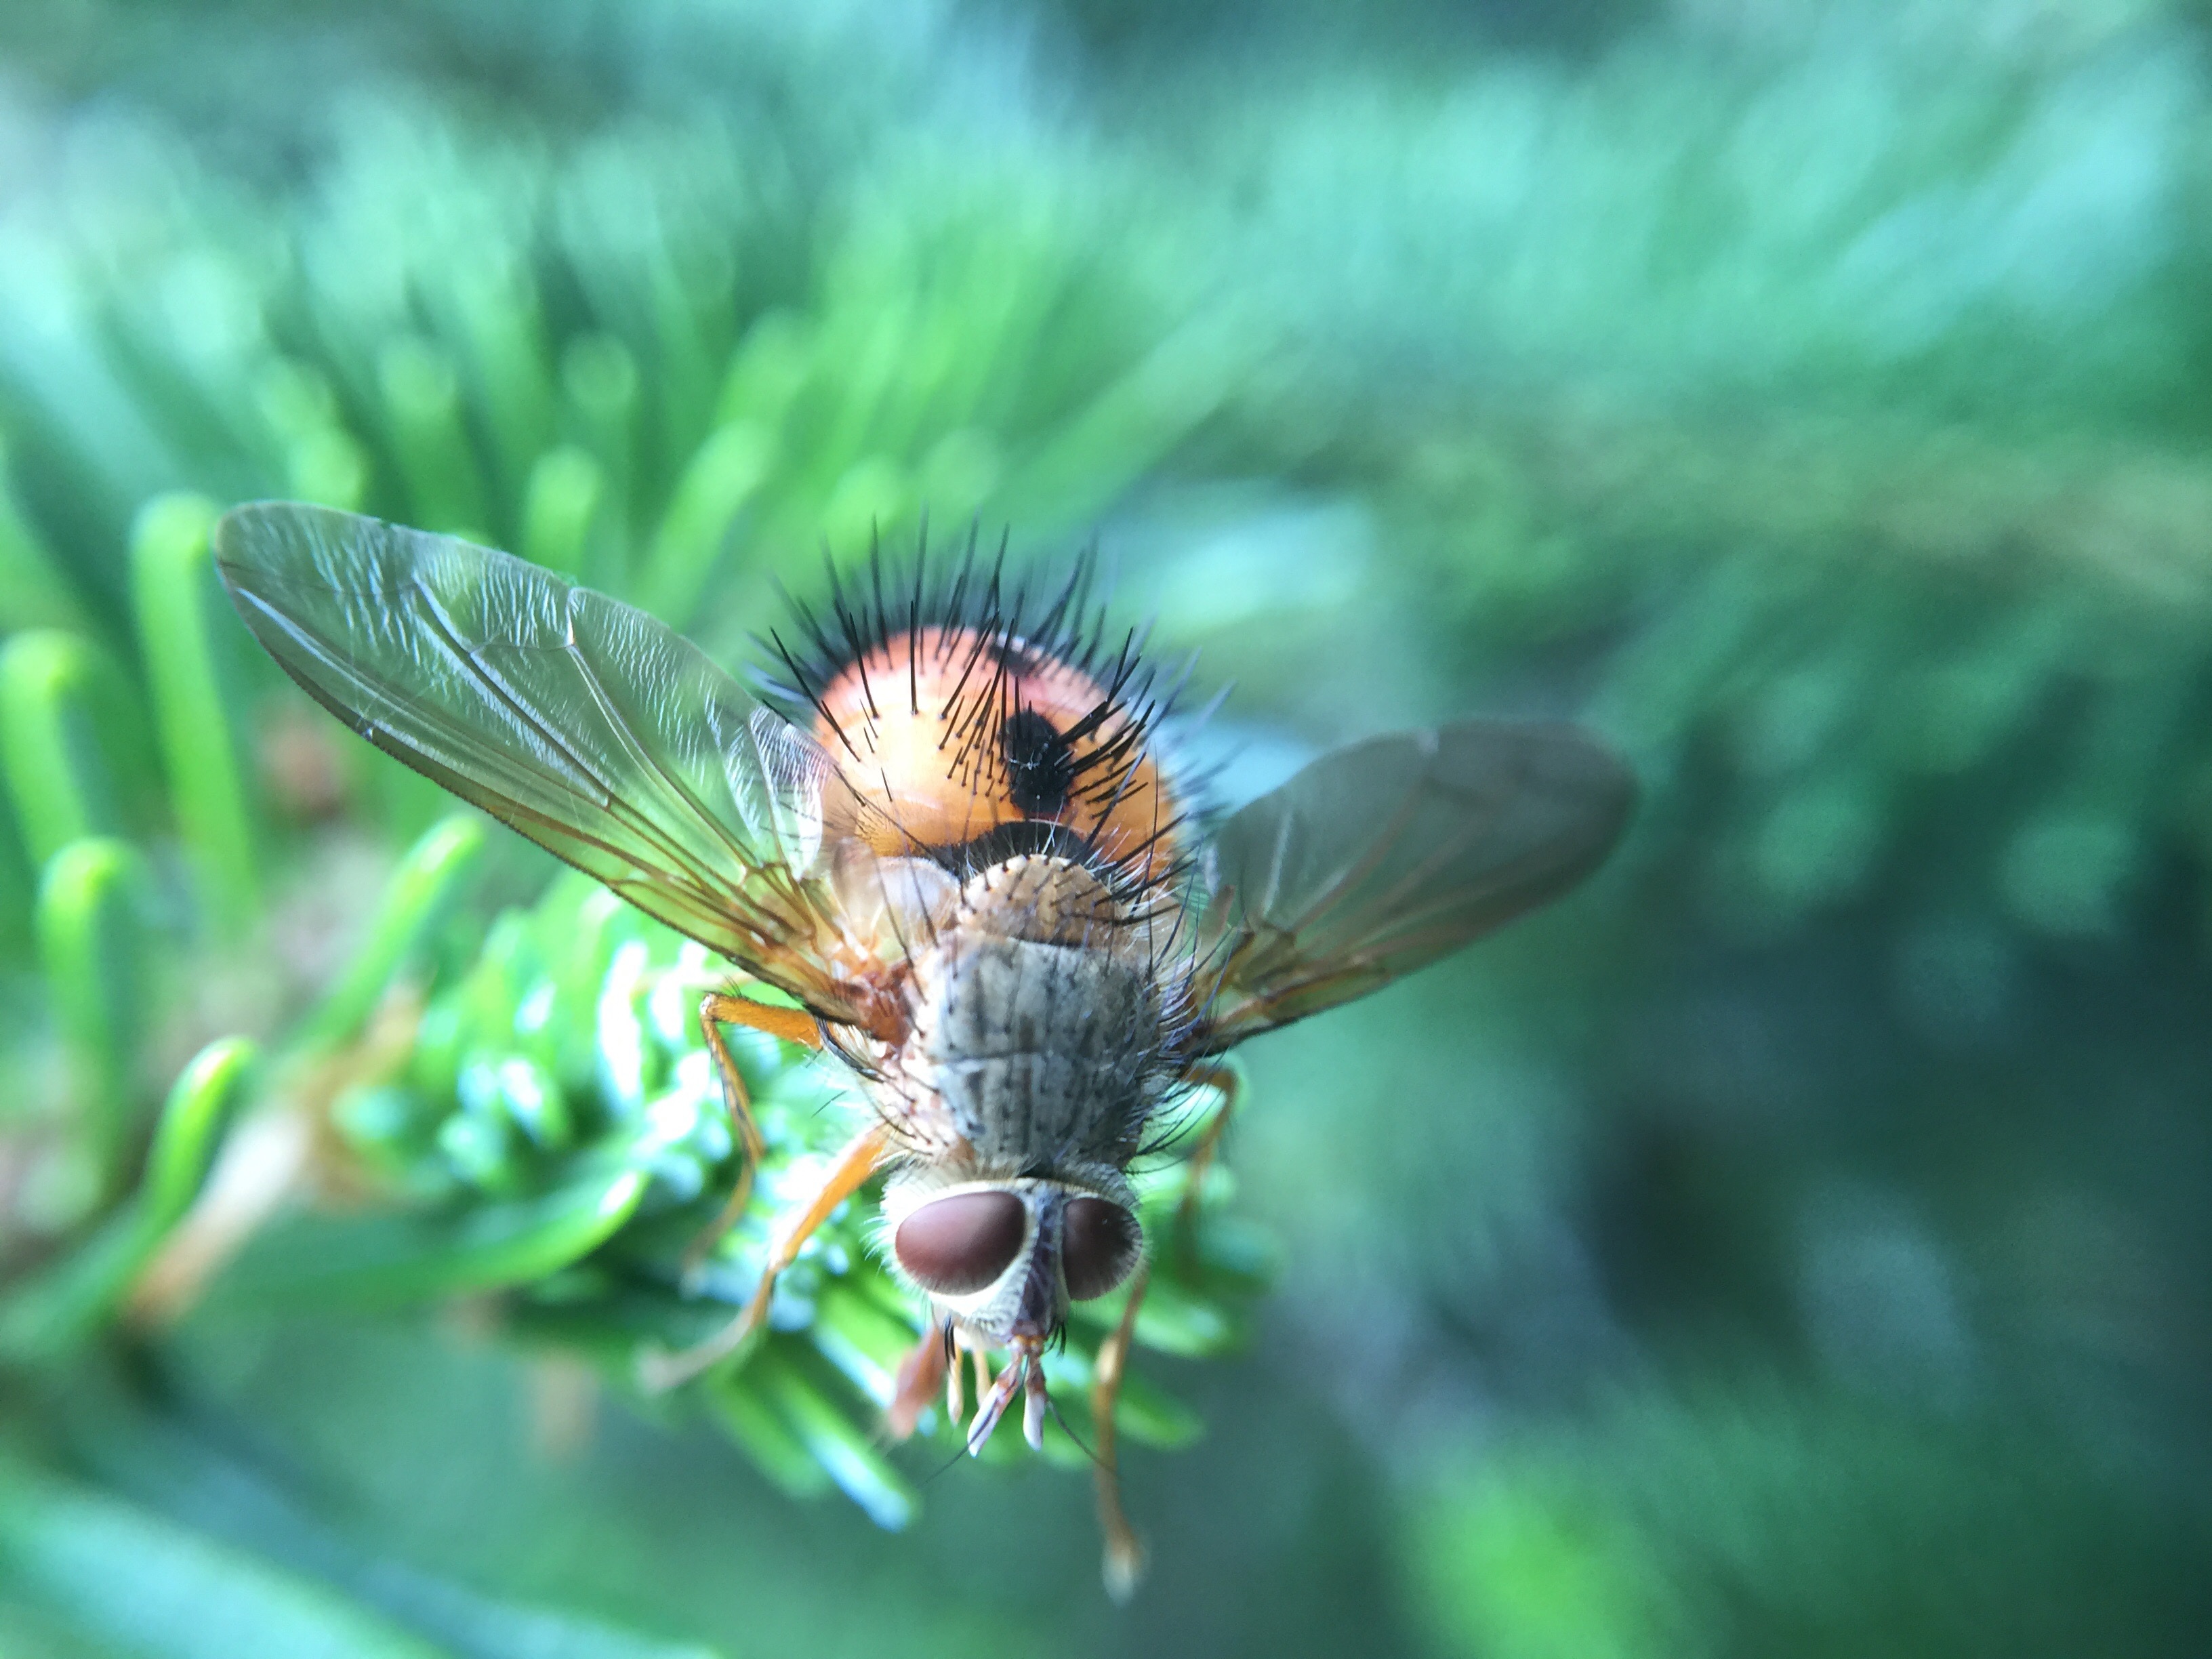
nature, wing, plant, photography, flower, fly, green, insect, macro, fauna, invertebrate, close up, bee, nectar, macro photography, honey bee, true bugs